1 December 2013 Euromaidan protests

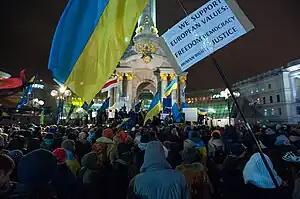
Protesters on Maidan on 30 November

In response to a police crackdown on Euromaidan's protesters (mostly students) in the early hours of 30 November, more than half a million Kyivans joined the protests on 1 December in order to defend the students "and to protect society in the face of crippling authoritarianism."